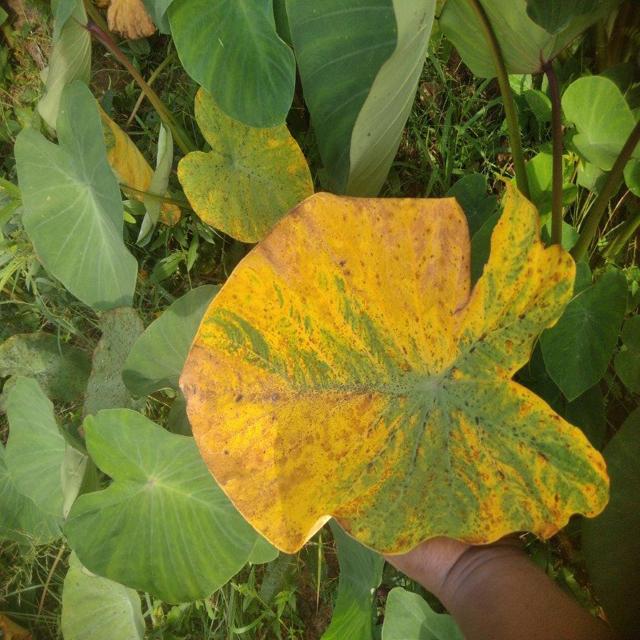
Label: Late_Blight